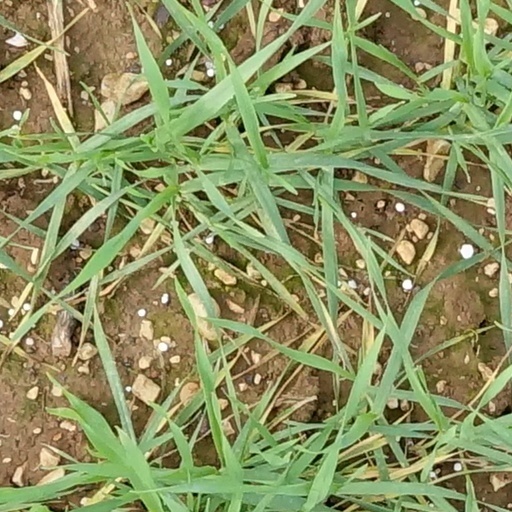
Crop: wheat